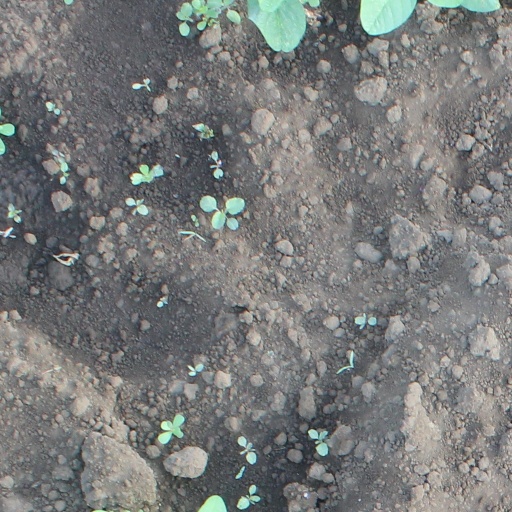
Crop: soybean